H/PJ-26 76 mm naval gun

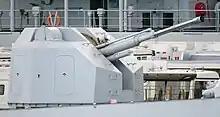
The H/PJ-26 gun mount on Type 054A class Chinese frigate "Handan"

The H/PJ-26 uses the same gun, ammunition and loading system as the AK-176. It differs in having a stealthy turret and an below-decks ammunition feed with 150 shells instead of 75.